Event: Nepal Earthquake
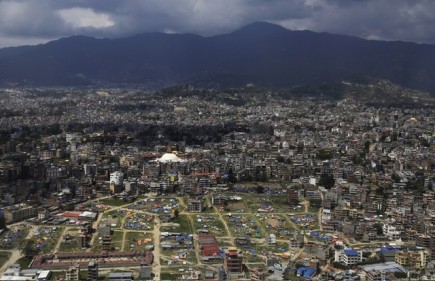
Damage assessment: no_damage